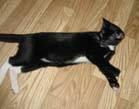
cat